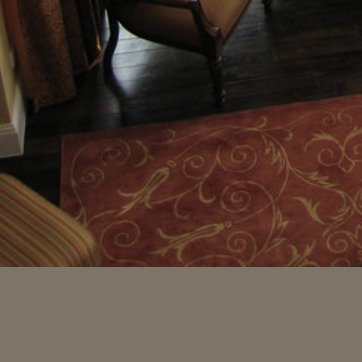
Material: carpet